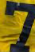
Number: 7